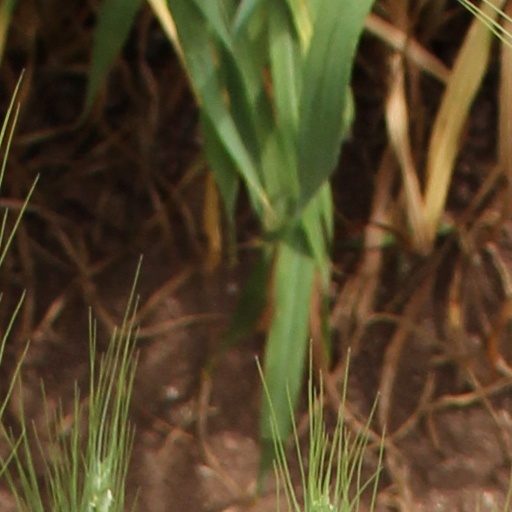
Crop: wheat